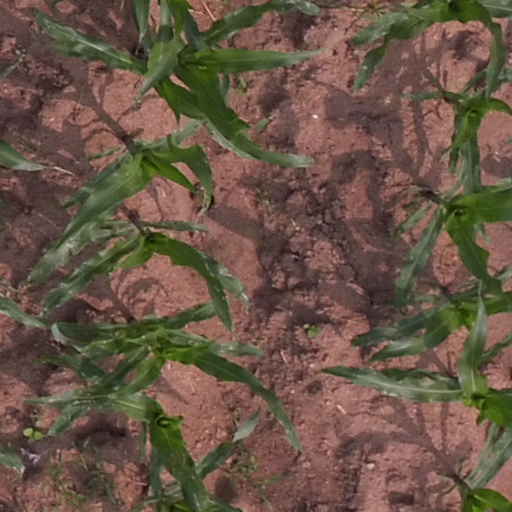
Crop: maize; corn